Kaneshima Station

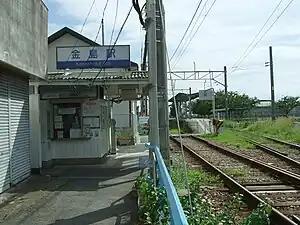
Station building and platform

is a passenger railway station located in the city of Kurume, Fukuoka, Japan. It is operated by the private transportation company Nishi-Nippon Railroad (NNR), and has station number A06.